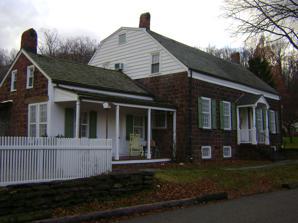
Building: John and Anna Vreeland House
Country: United States of America
Year built: 1817
Historic house in New Jersey, United States United States historic place John and Anna Vreeland House U.S. National Register of Historic Places New Jersey Register of Historic Places Vreeland House seen on December 23, 2011. Show map of Passaic County, New Jersey Show map of New Jersey Show map of the United States Location 971 Valley Road, Clifton, New Jersey Coordinates 40°52′5″N 74°11′28″W / 40.86806°N 74.19111°W / 40.86806; -74.19111 Area 2.5 acres (1.0 ha) Built c. 1817 Architect Anna and John Vreeland Architectural style Mixed (more Than 2 Styles From Different Periods) NRHP reference No. 82003300 NJRHP No. 2332 Significant dates Added to NRHP May 13, 1982 Designated NJRHP February 22, 1982 John and Anna Vreeland House , also known as the Hamilton House , is located at 971 Valley Road in the city of Clifton in Passaic County, New Jersey , United States. The farmhouse, built c. 1817 by Anna and John Vreeland, is one of the last symbols of Dutch settlement in the city and one of the finest examples of early 19th century stone houses in the county according to the nomination form. It was added to the National Register of Historic Places on May 13, 1982, for its significance in architecture. It is now operated by the city as a house museum , the Hamilton–Van Wagoner House Museum . History and description Gerrit Van Wagoner is the first known owner of the property. It was eventually inherited by Anna Vreeland, who built the farmhouse c. 1817 at the time of her marriage to John. The house is a one and one-half story sandstone building with a gambrel roof . They sold it to Van Ripers family in 1837. Henry Hamilton, a dairy farmer, purchased it in 1856. The house was owned by the Hamilton family until 1972, when it was bought by the city. It was originally located about 1,000 feet (300 m) north on the opposite side of Valley Road from its current location. In 1973, it was moved to avoid being demolished. See also National Register of Historic Places listings in Passaic County, New Jersey List of museums in New Jersey References